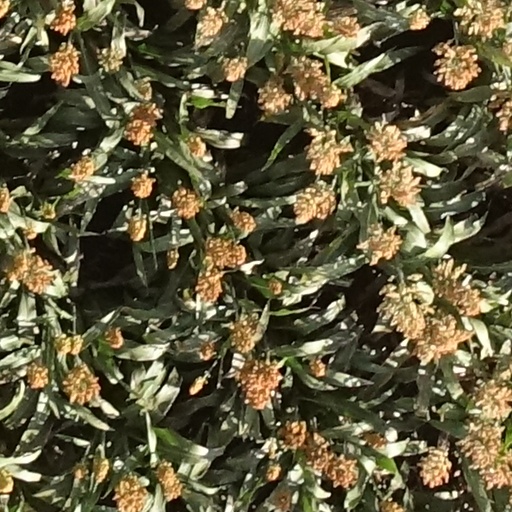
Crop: sorghum